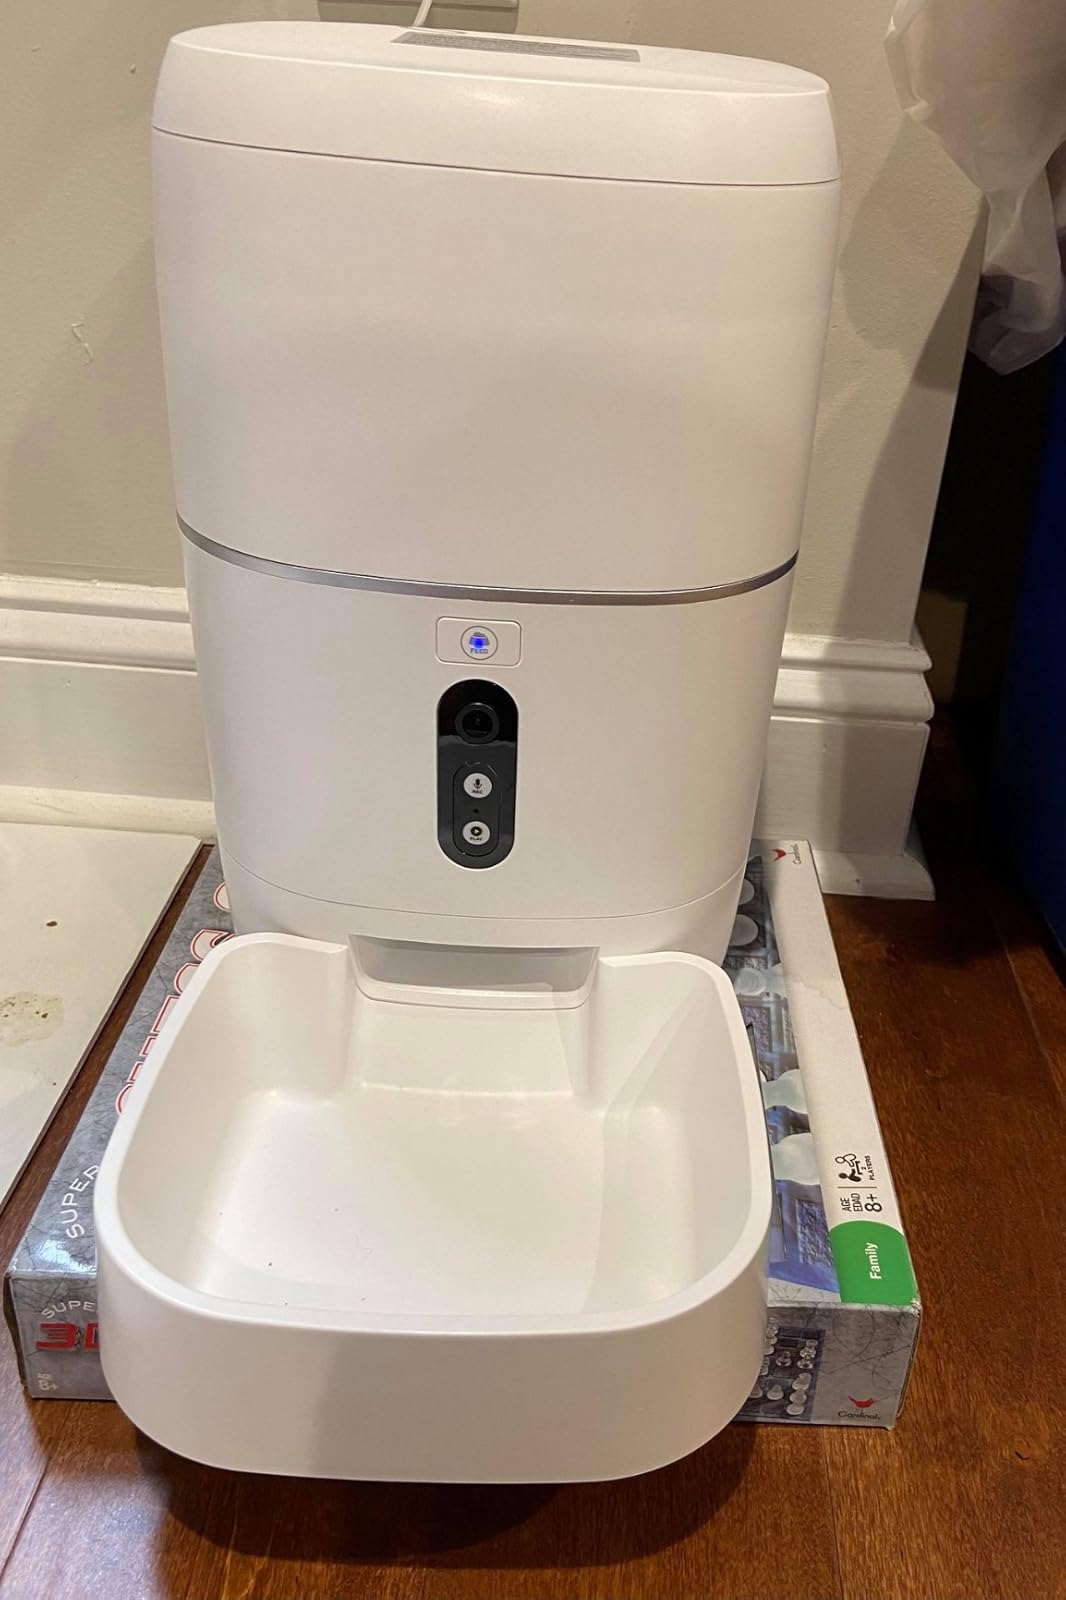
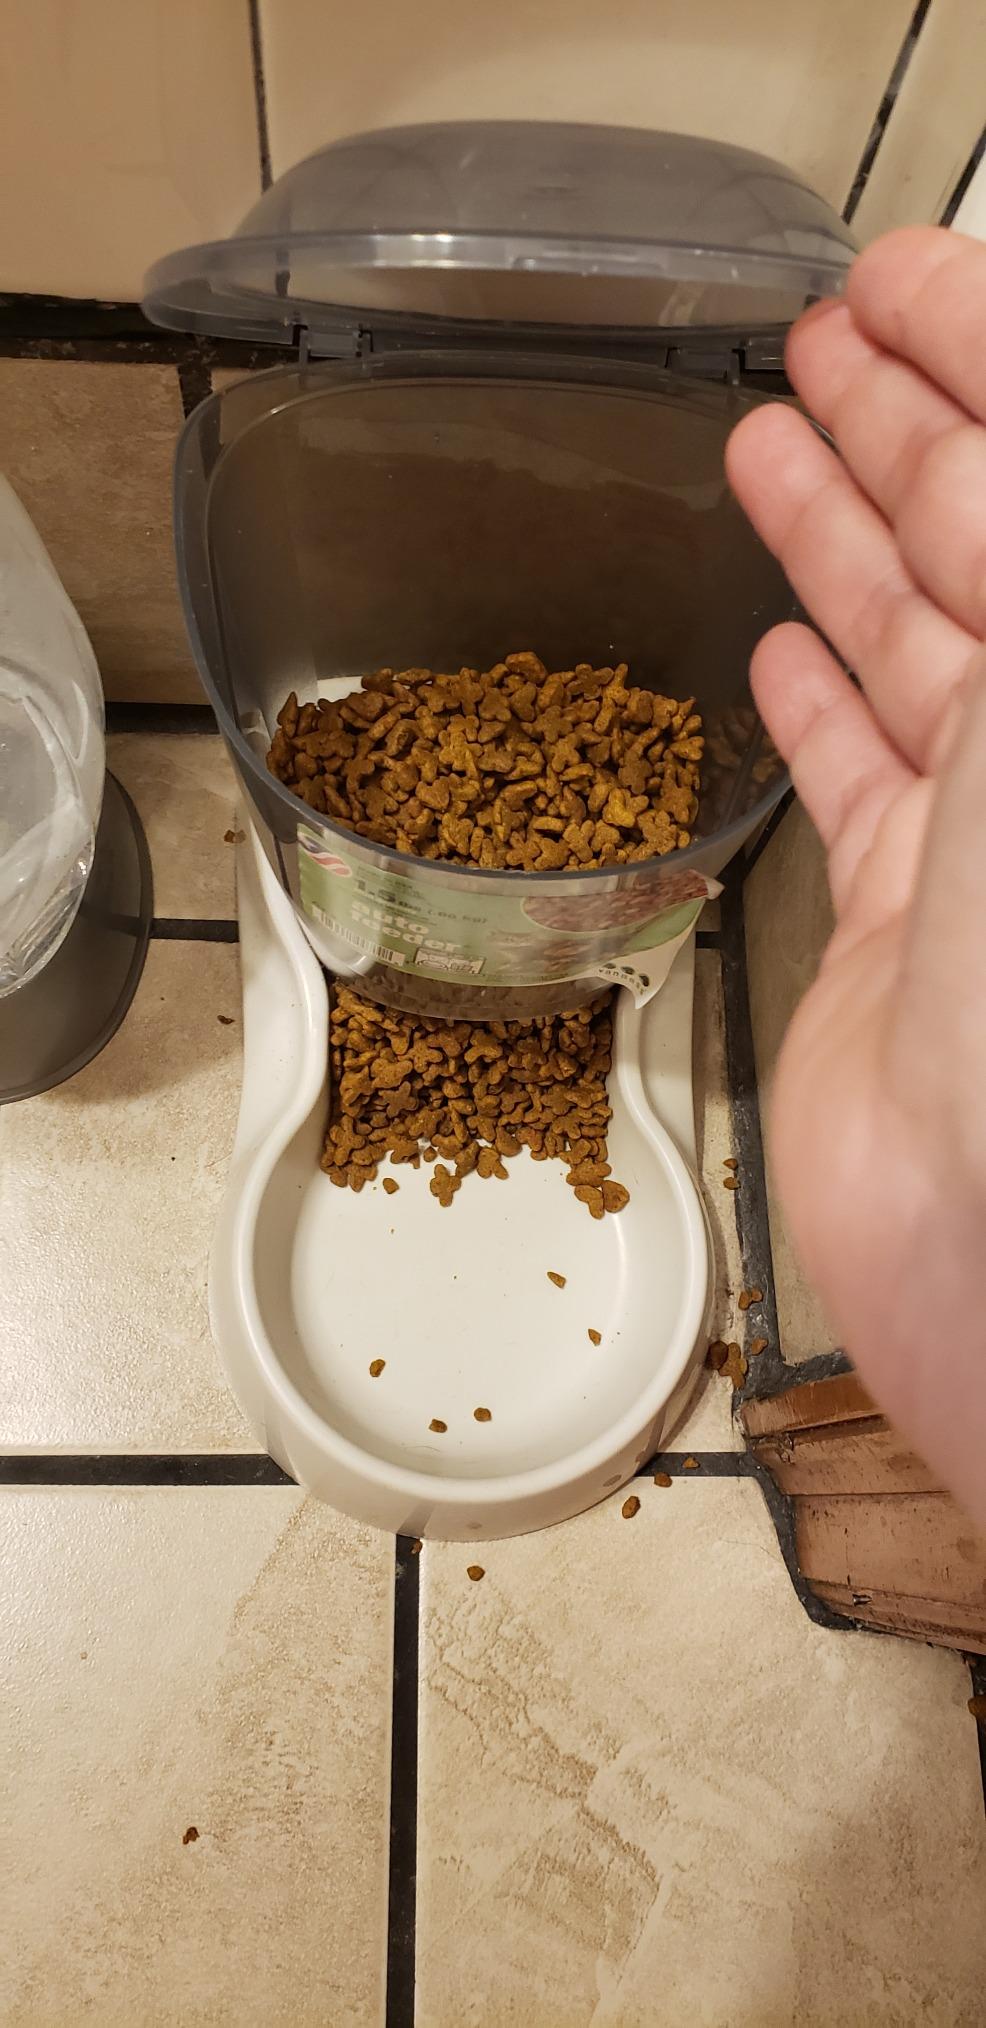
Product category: items_feeder
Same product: no